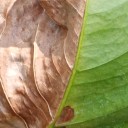
Label: Phoma